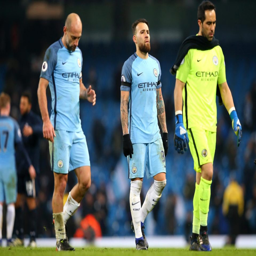
city 's players were dejected as they left the pitch